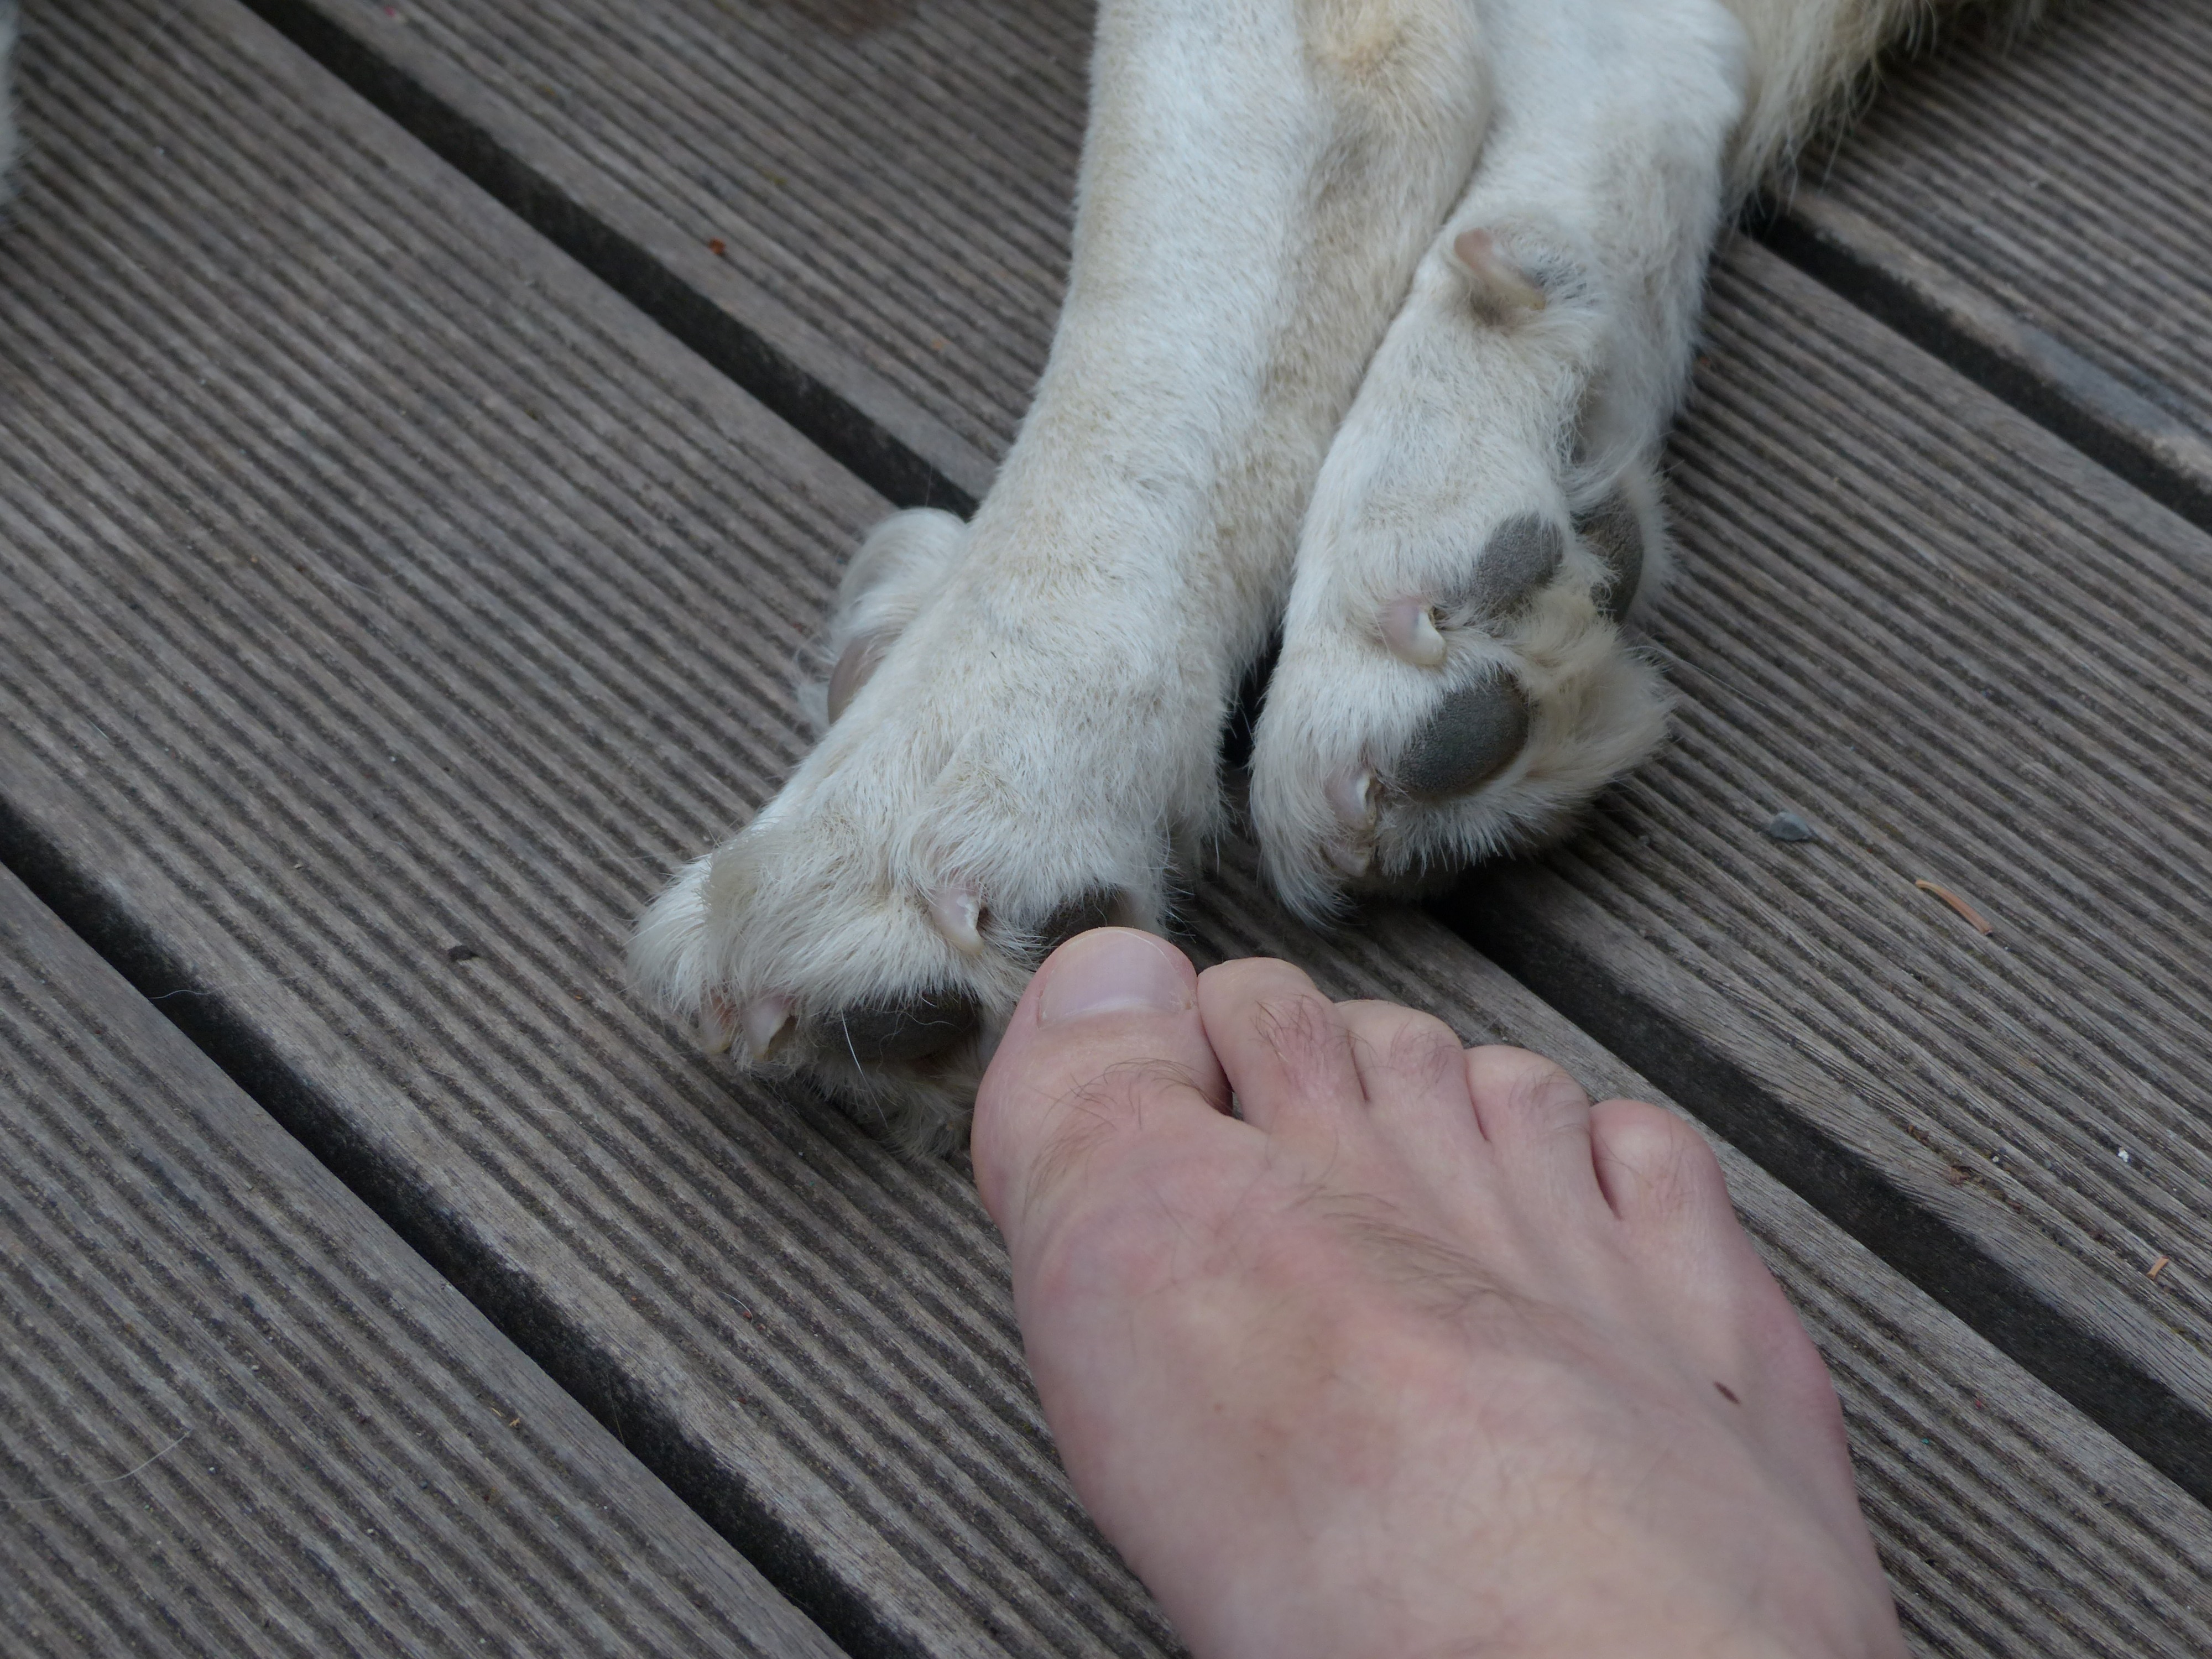
dog, animal, foot, mammal, human, paws, ten, dog like mammal